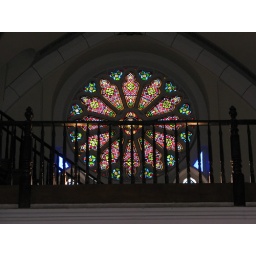
Stained glass window in Loretto Chapel